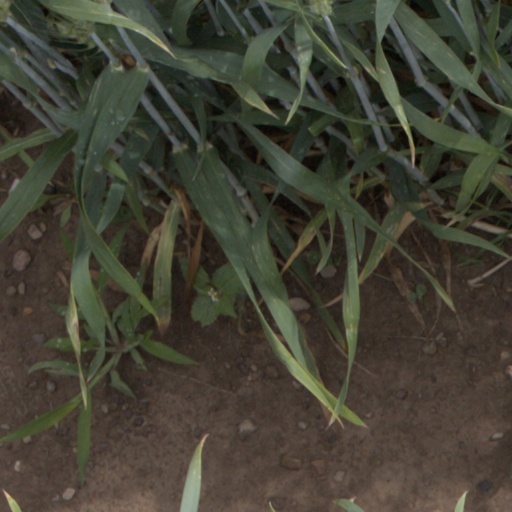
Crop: wheat